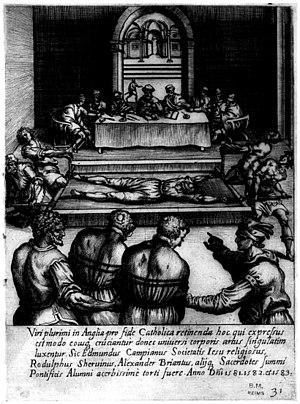
issu du microfilm 87 de la bibliothèque de Reims.
Saint Alexandre Briant, né le 17 août 1556 à Somerset et exécuté le 1ᵉʳ décembre 1581 à Tyburn, est un prêtre jésuite anglais. Condamné et pendu en raison de sa foi catholique, il a été canonisé par Paul VI en 1970.